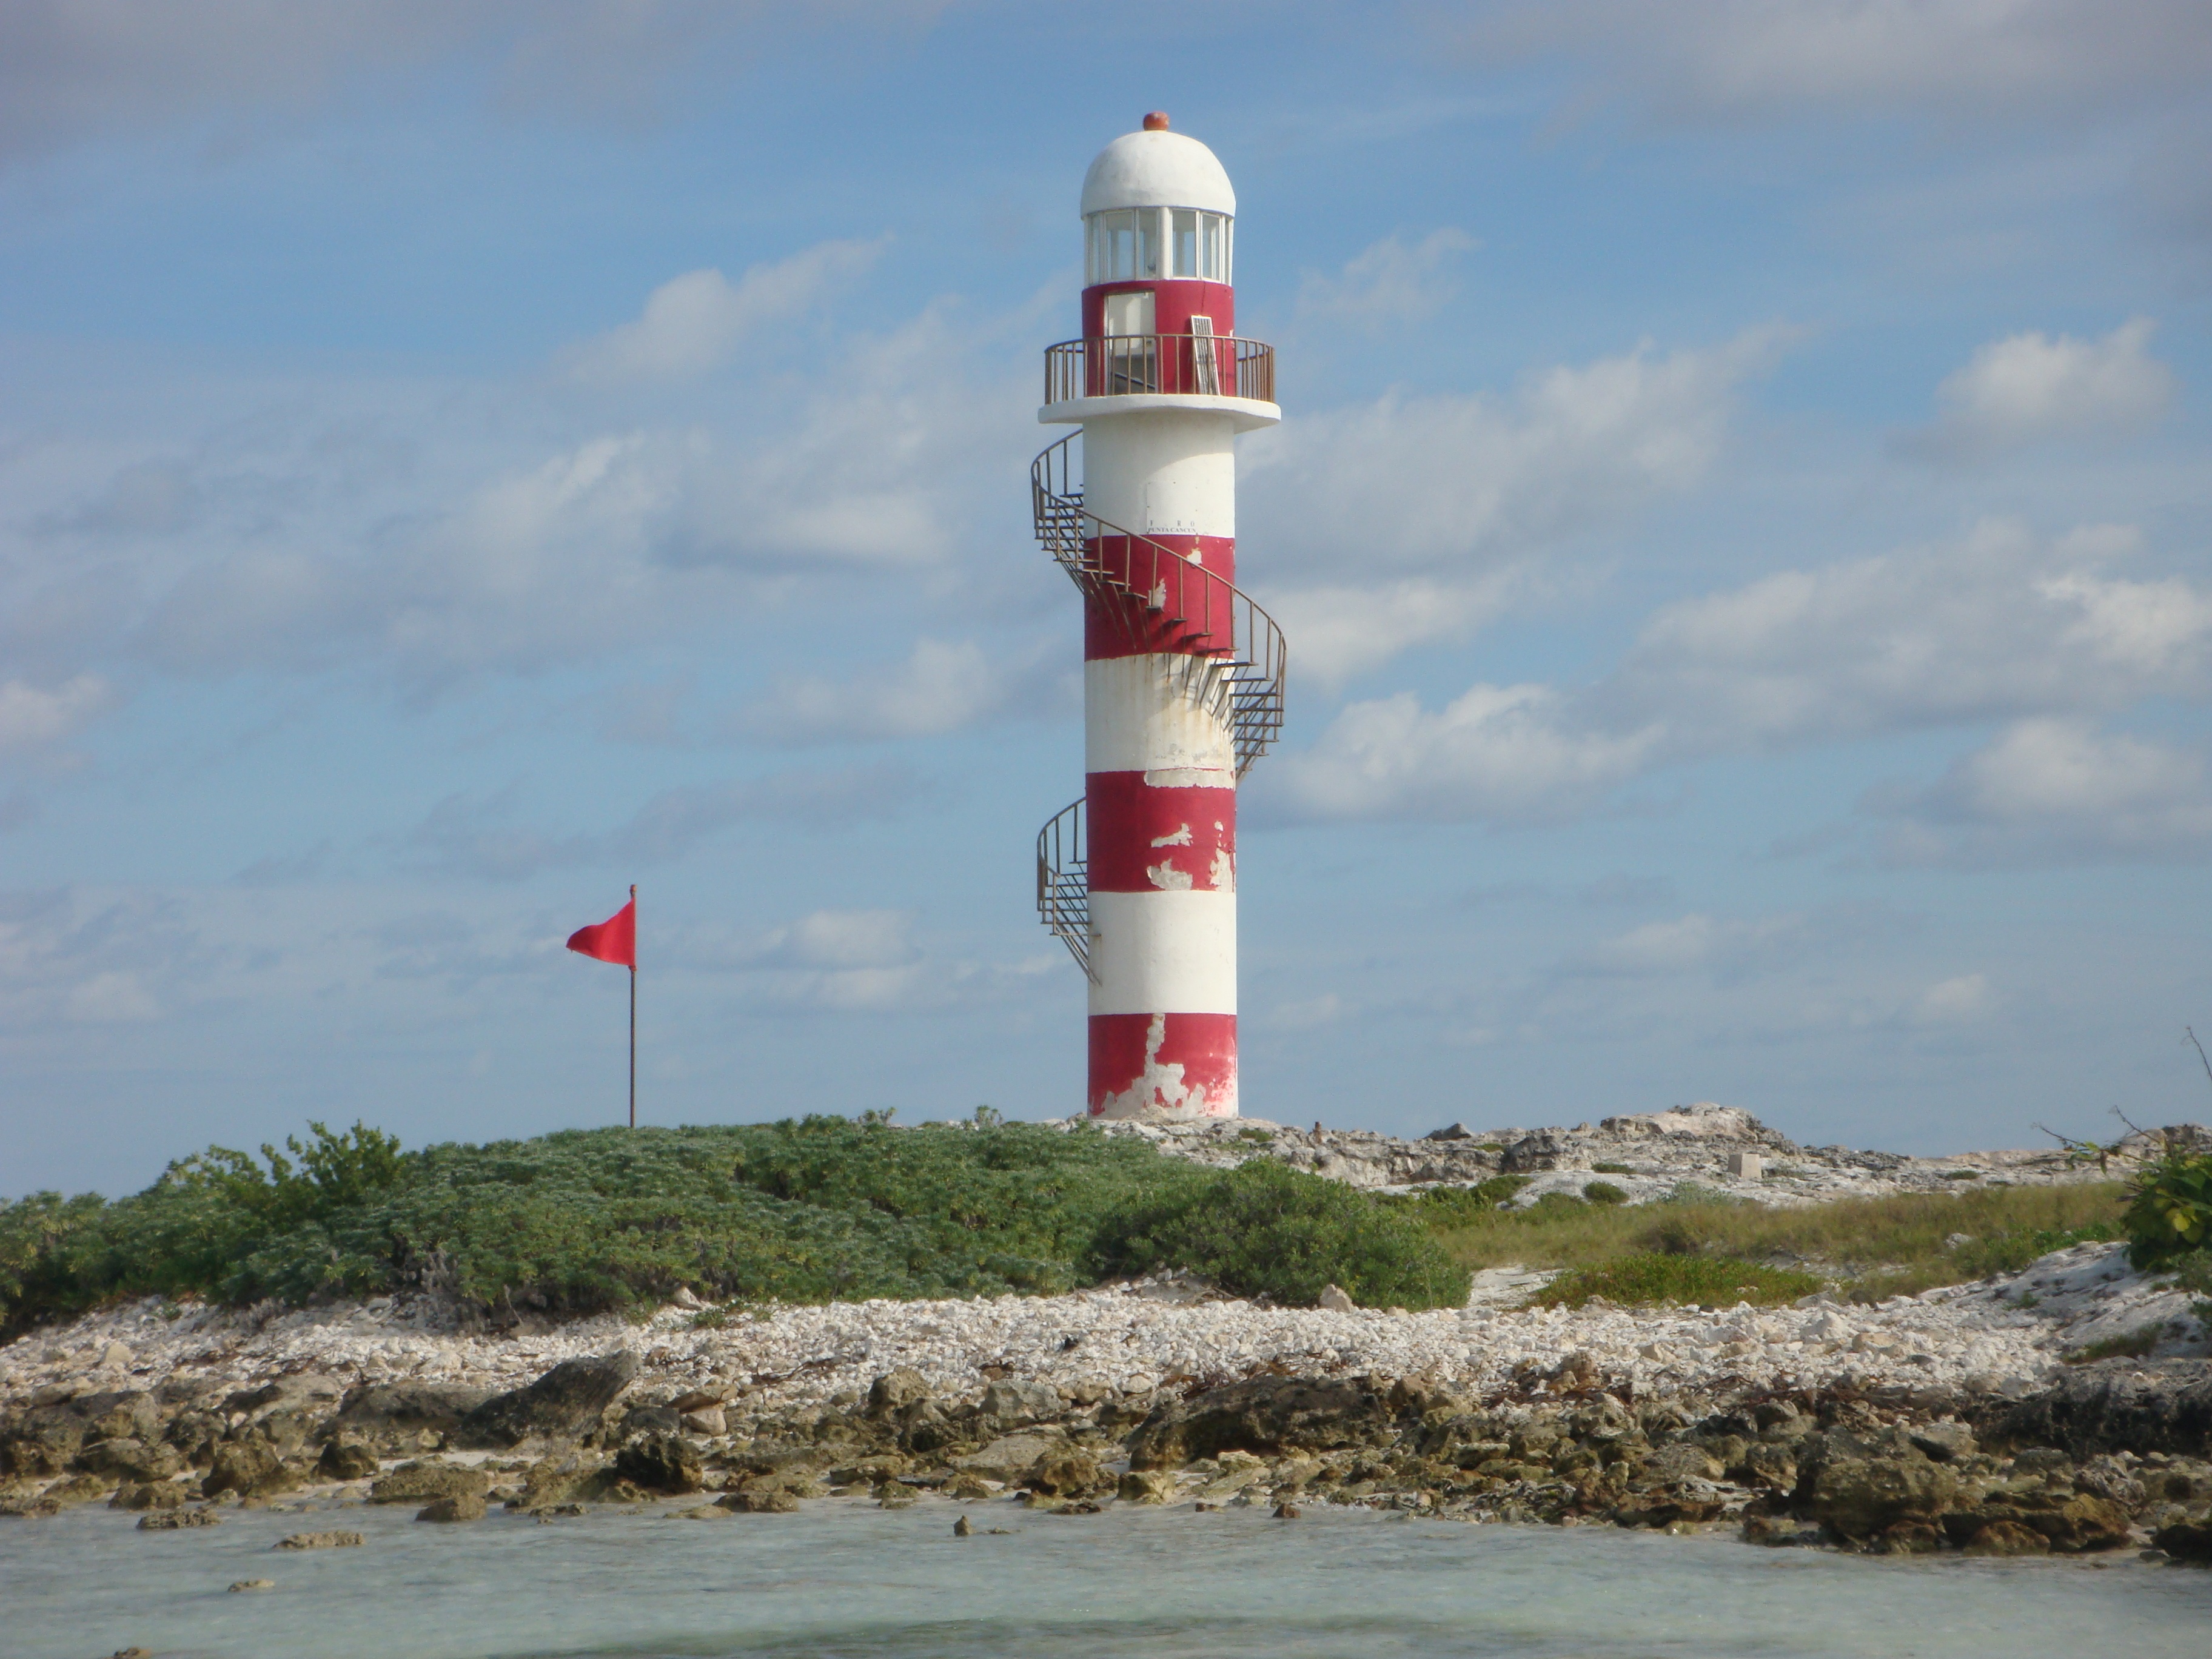
sea, coast, lighthouse, building, tower, caribbean, cancun